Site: brandenburg
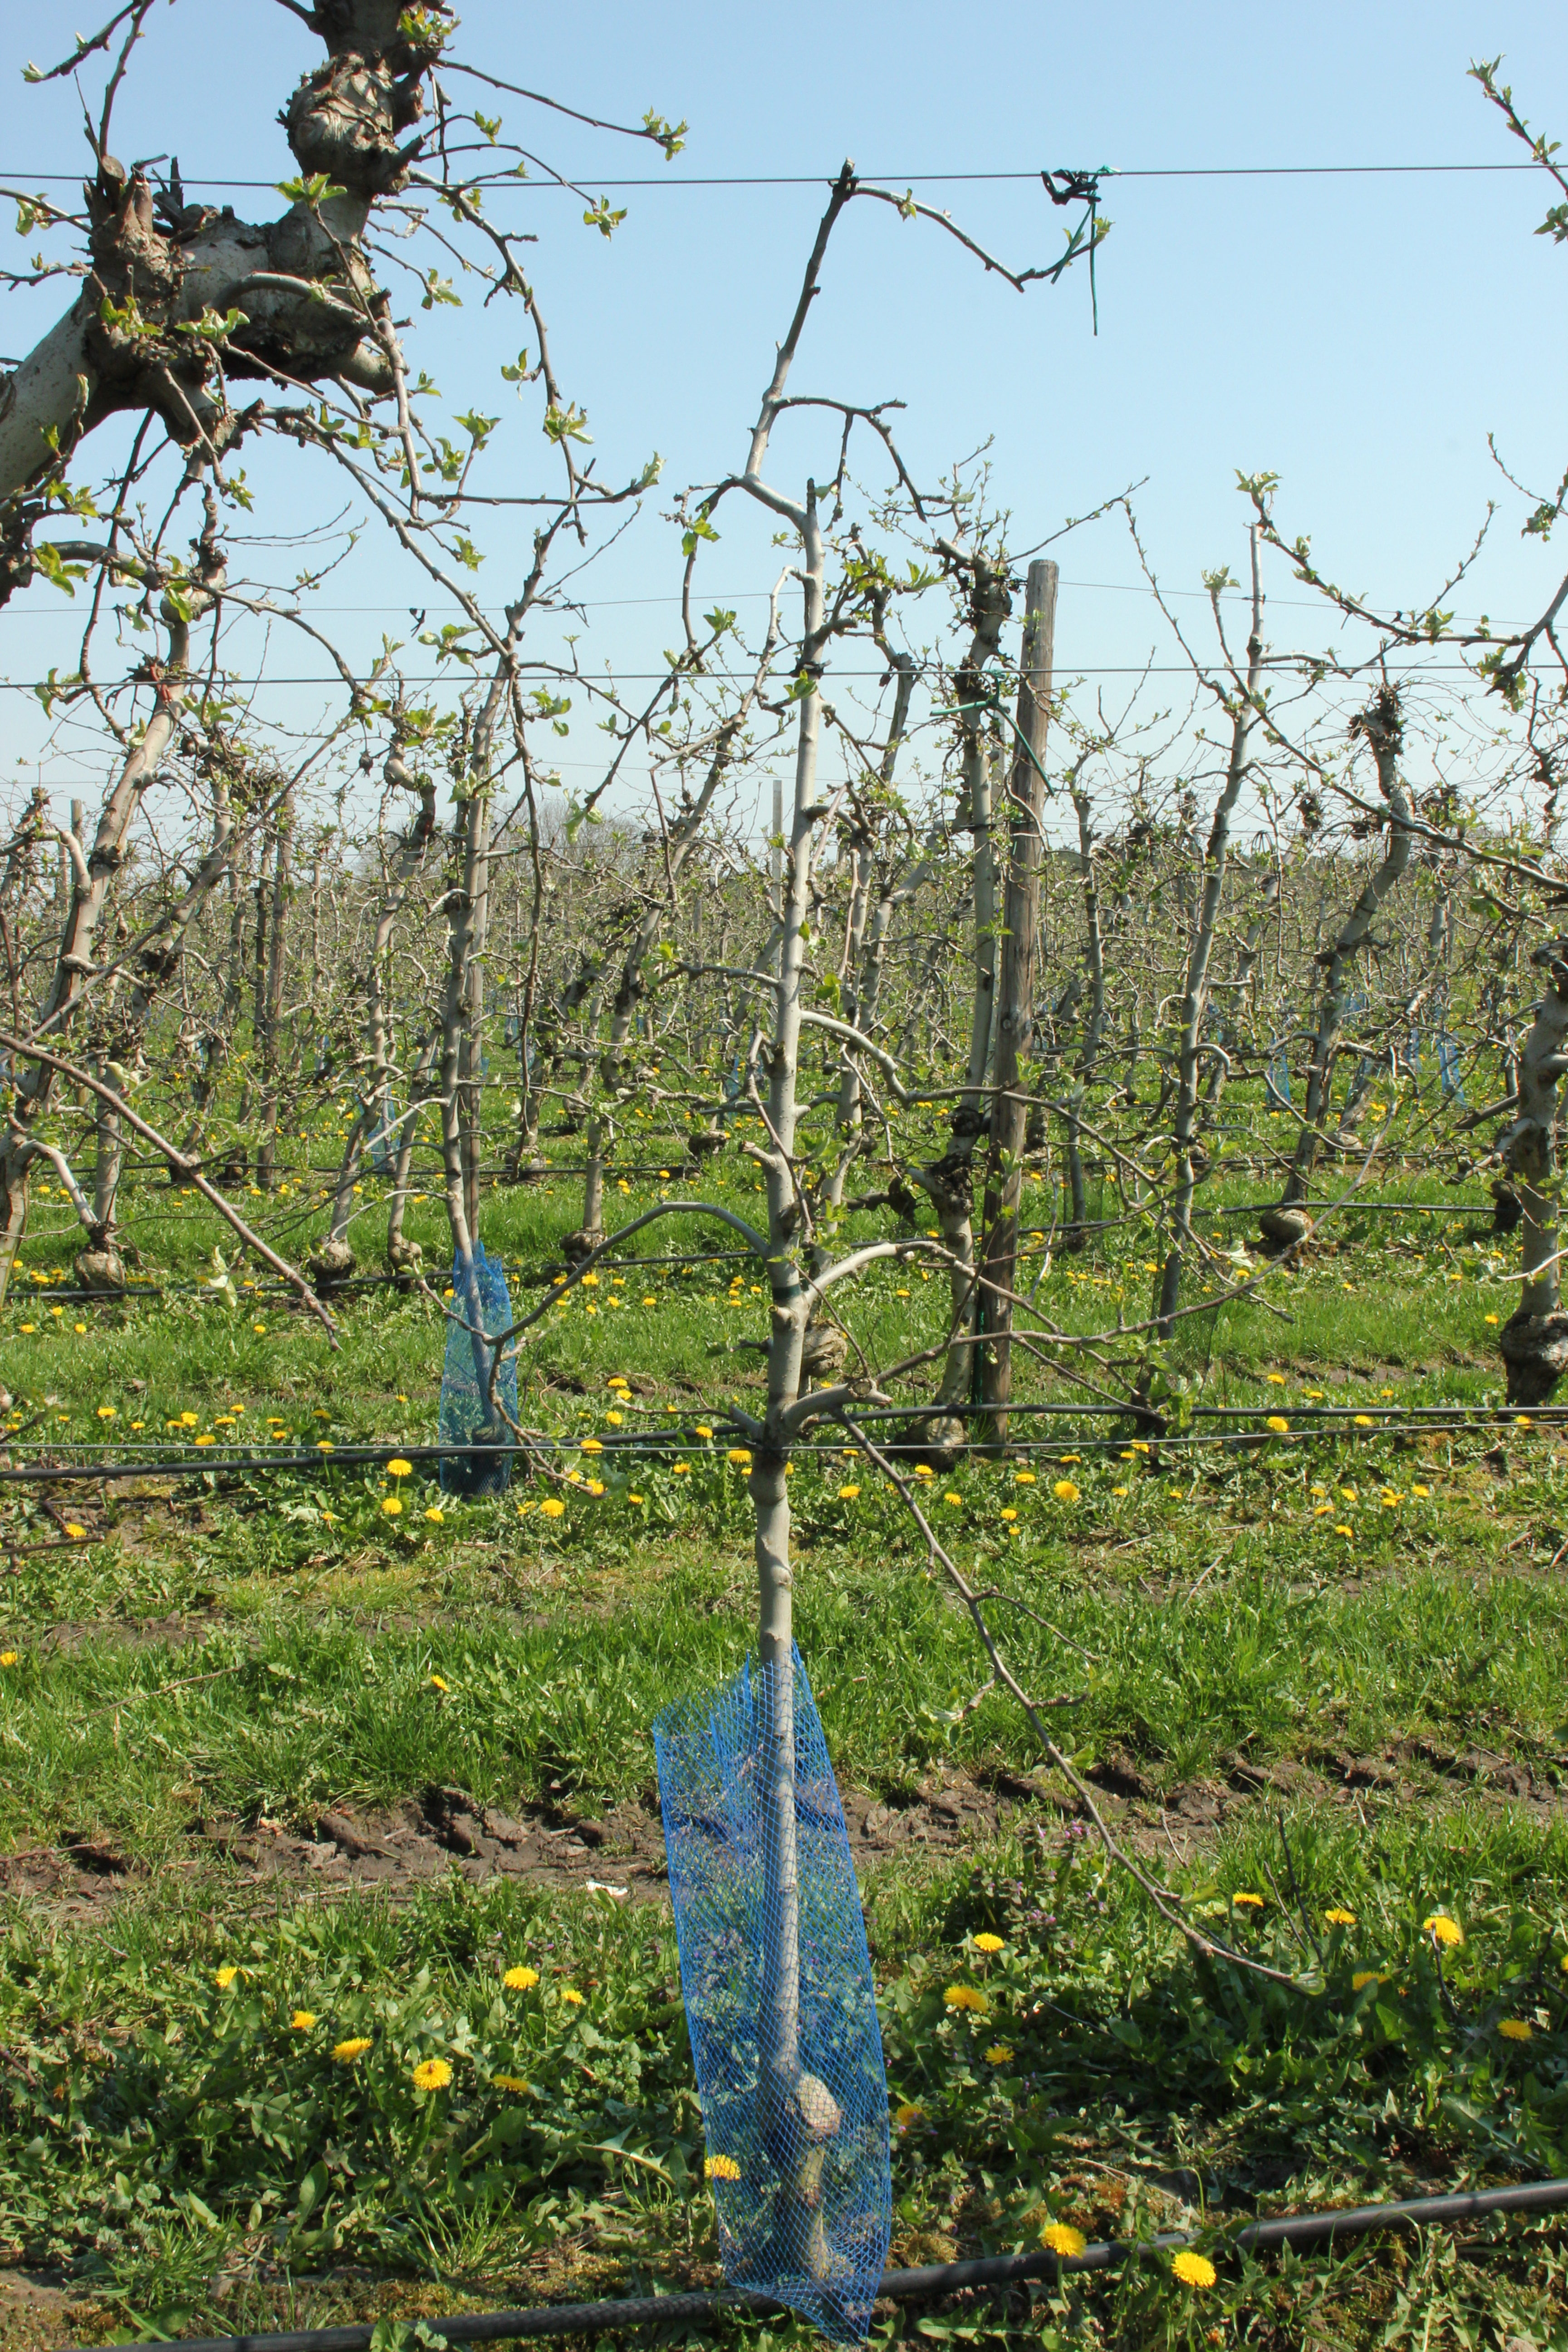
Growth stage (BBCH 56): Inflorescence emergence